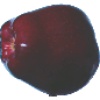
Label: Apple Red Delicious 1